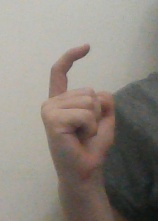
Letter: ra